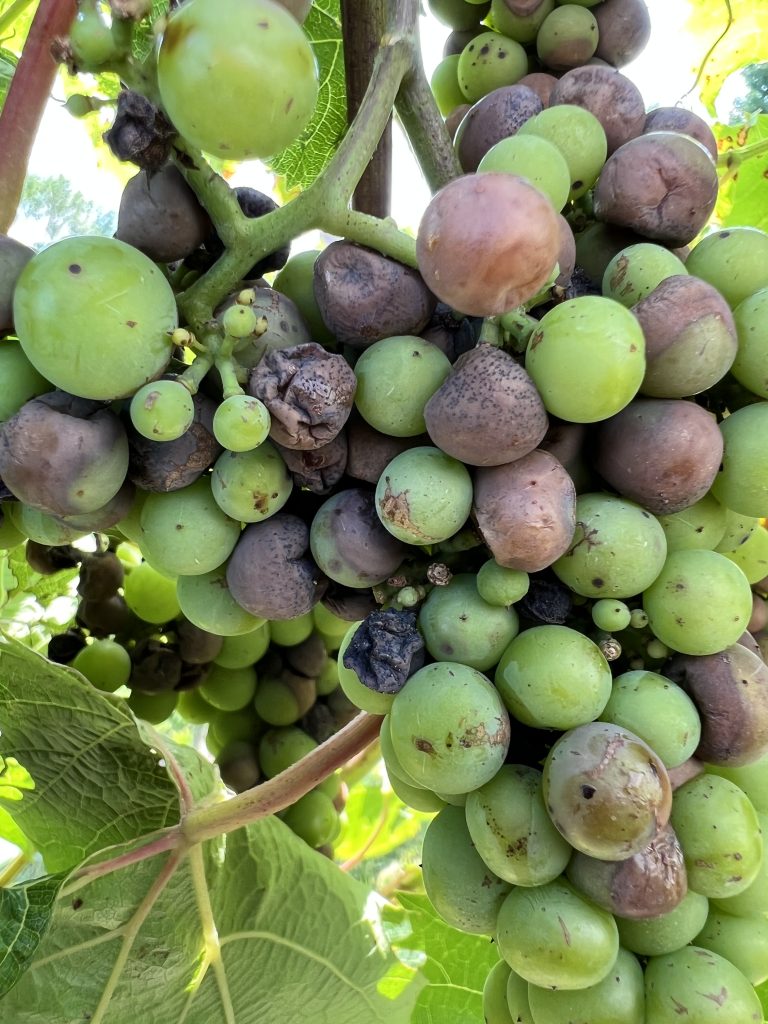
Plant: Grape
Disease: grape black rot